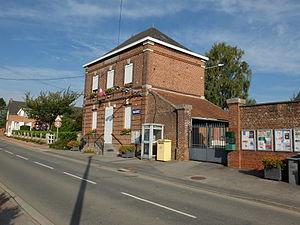
Vue de la mairie de Villereau (Nord) située dans le hameau d'Herbignies.
Villereau est une commune française située dans le département du Nord, en région Hauts-de-France.